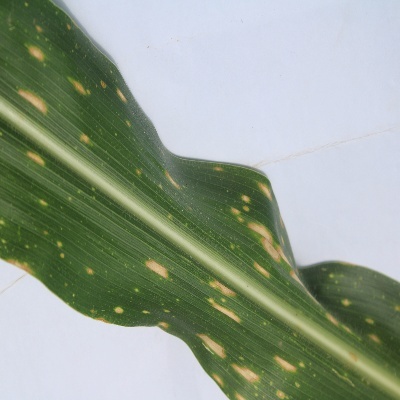
Label: Corn_(Maize)___Leaf_Spot